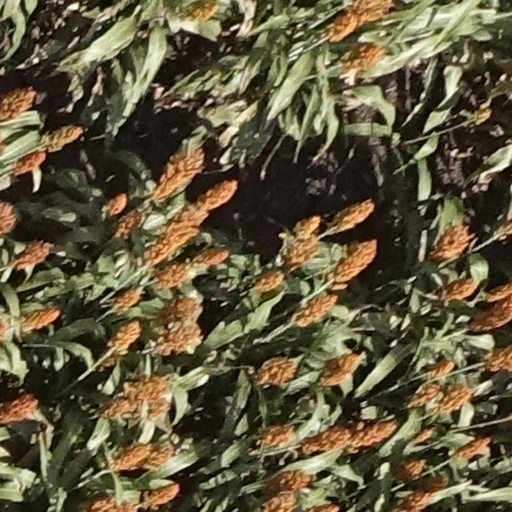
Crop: sorghum